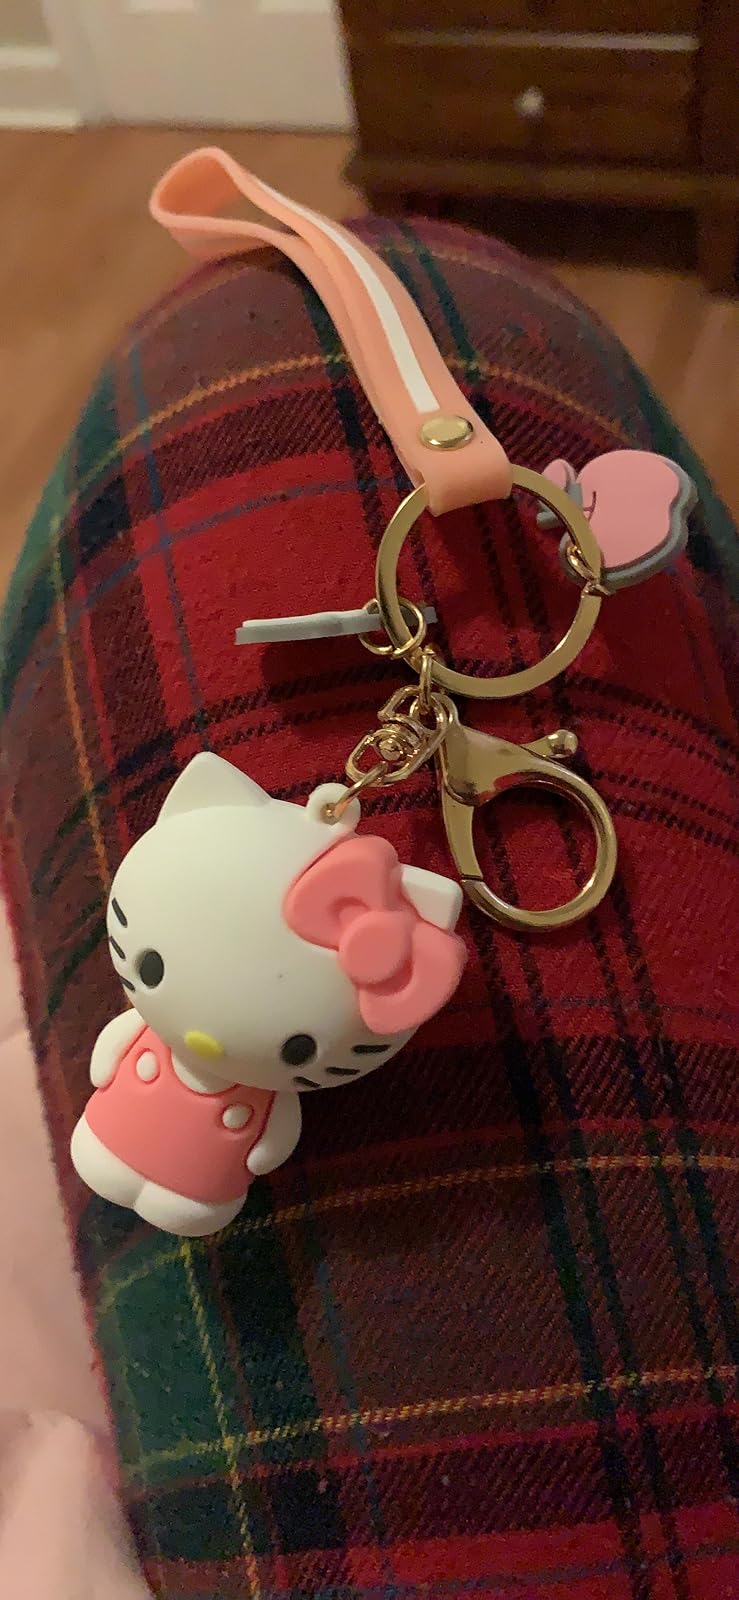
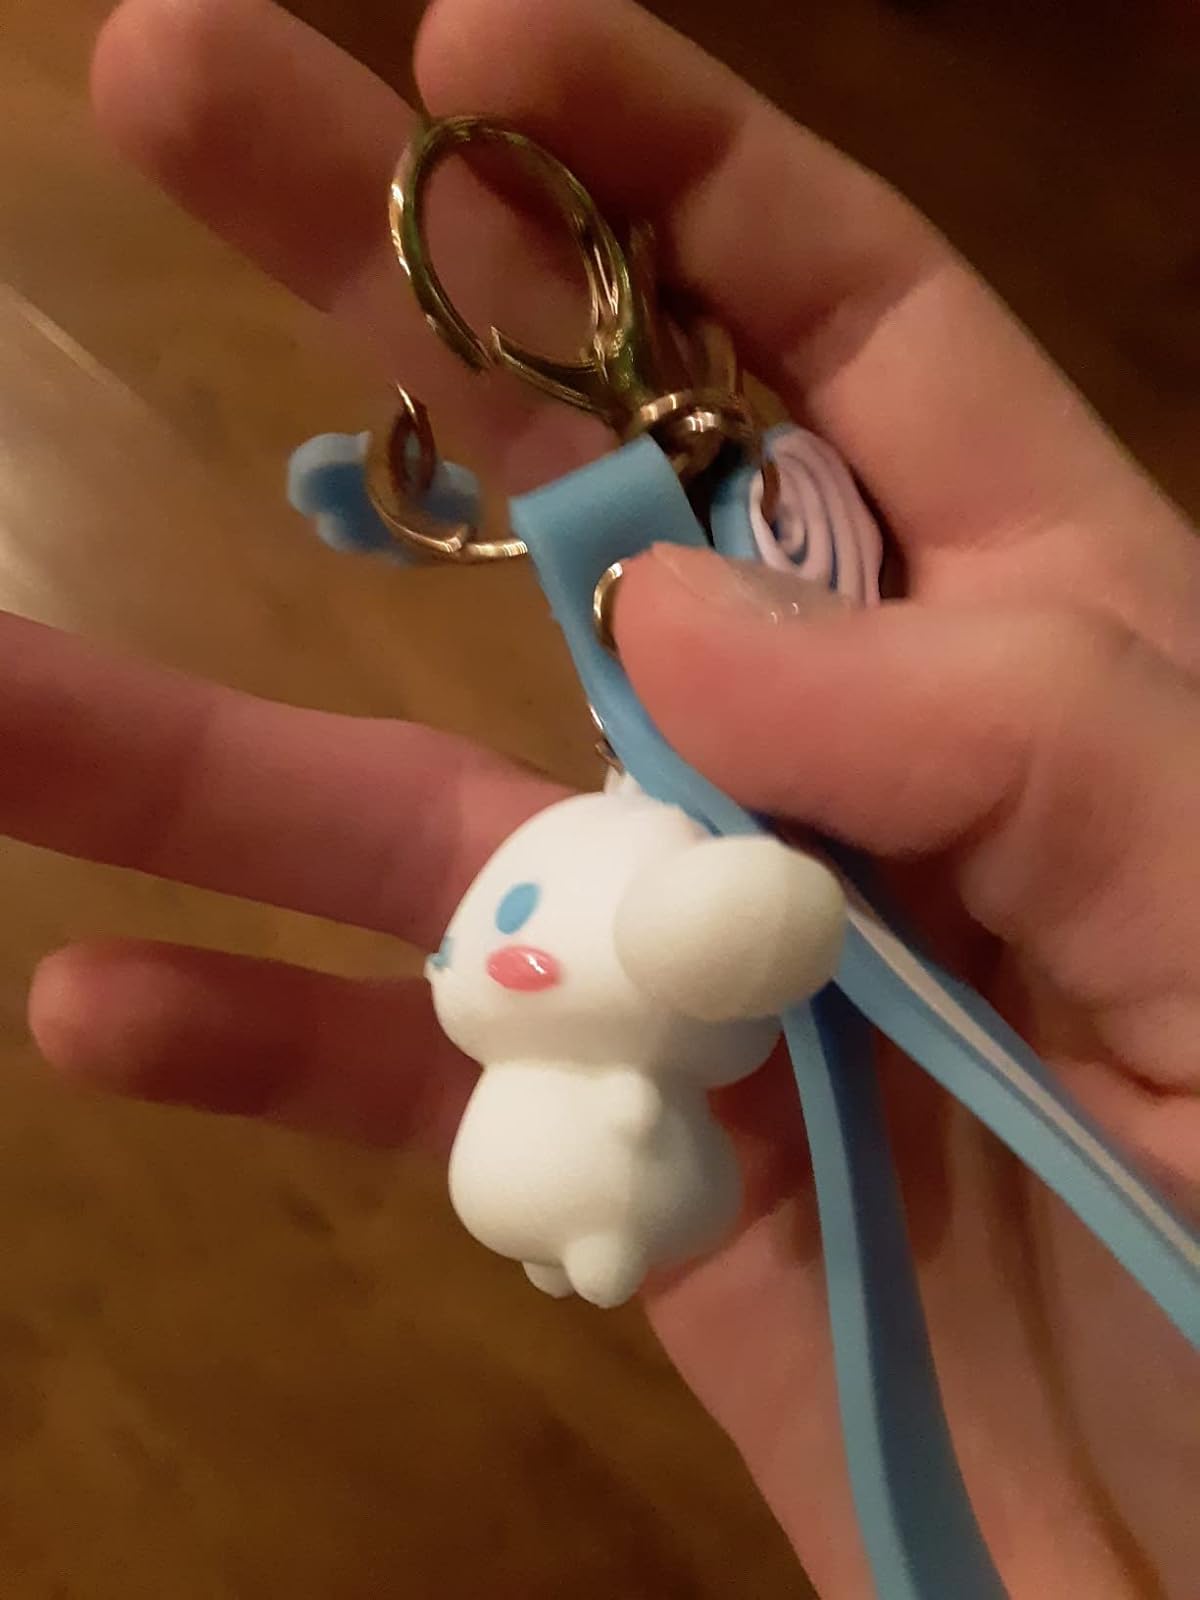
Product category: accessories_keychain
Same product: no